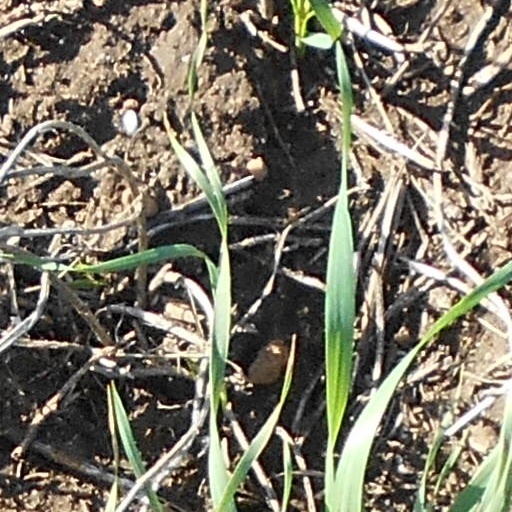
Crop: wheat